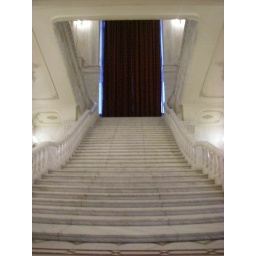
The curtain in the window there weighs over a tonne